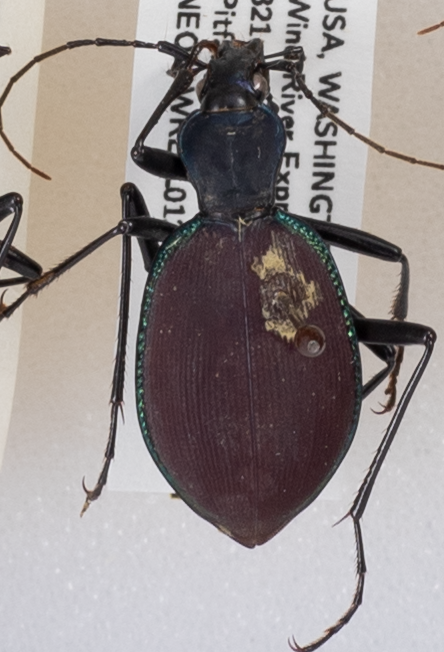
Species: Scaphinotus angusticollis
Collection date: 2019-08-27
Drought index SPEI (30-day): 0.3
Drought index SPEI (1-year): -1.45
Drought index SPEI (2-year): -1.69